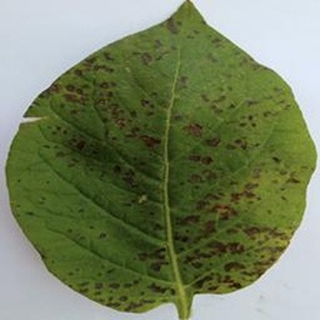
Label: potato_early_blight